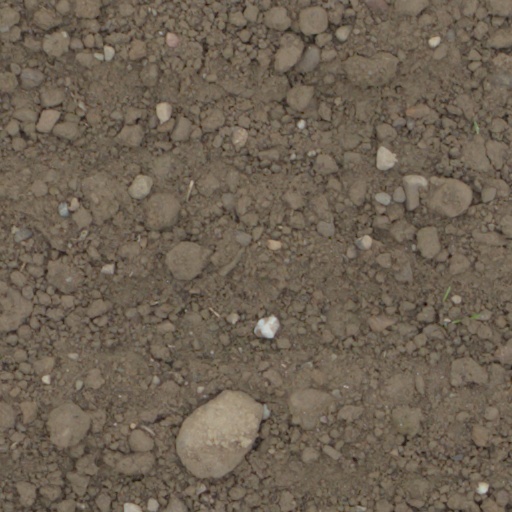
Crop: wheat